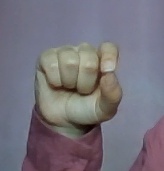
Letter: fa